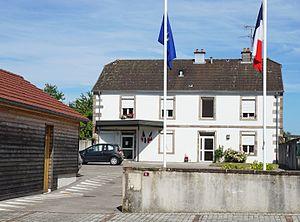
La mairie de Baudoncourt.
Baudoncourt est une commune française, située dans le département de la Haute-Saône en région Bourgogne-Franche-Comté.